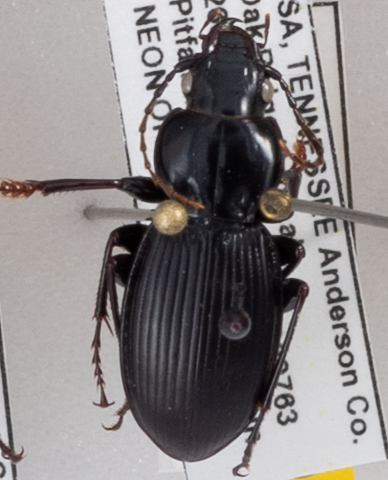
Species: Cyclotrachelus sodalis sodalis
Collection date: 2022-06-22
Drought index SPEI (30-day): -0.58
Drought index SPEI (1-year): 0.23
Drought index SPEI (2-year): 0.03